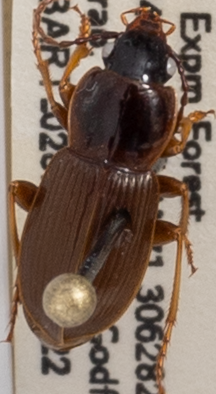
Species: Pterostichus pensylvanicus
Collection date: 2018-08-22
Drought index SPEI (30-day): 0.518
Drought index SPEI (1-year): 0.17
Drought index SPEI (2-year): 0.526